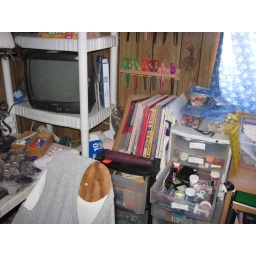
I have moved out of my walk in closet, you can see in this pix where the dogs ate my chair